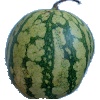
Label: Watermelon 1